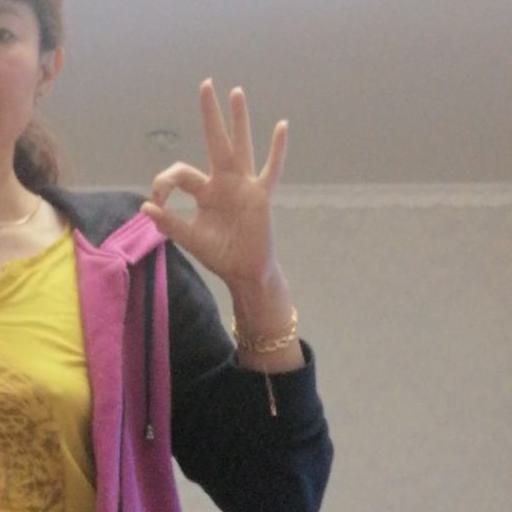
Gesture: ok